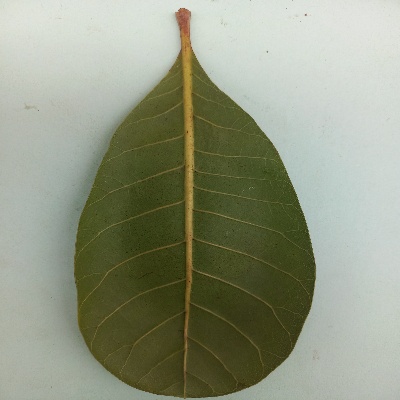
Crop: Cashew
Condition: healthy